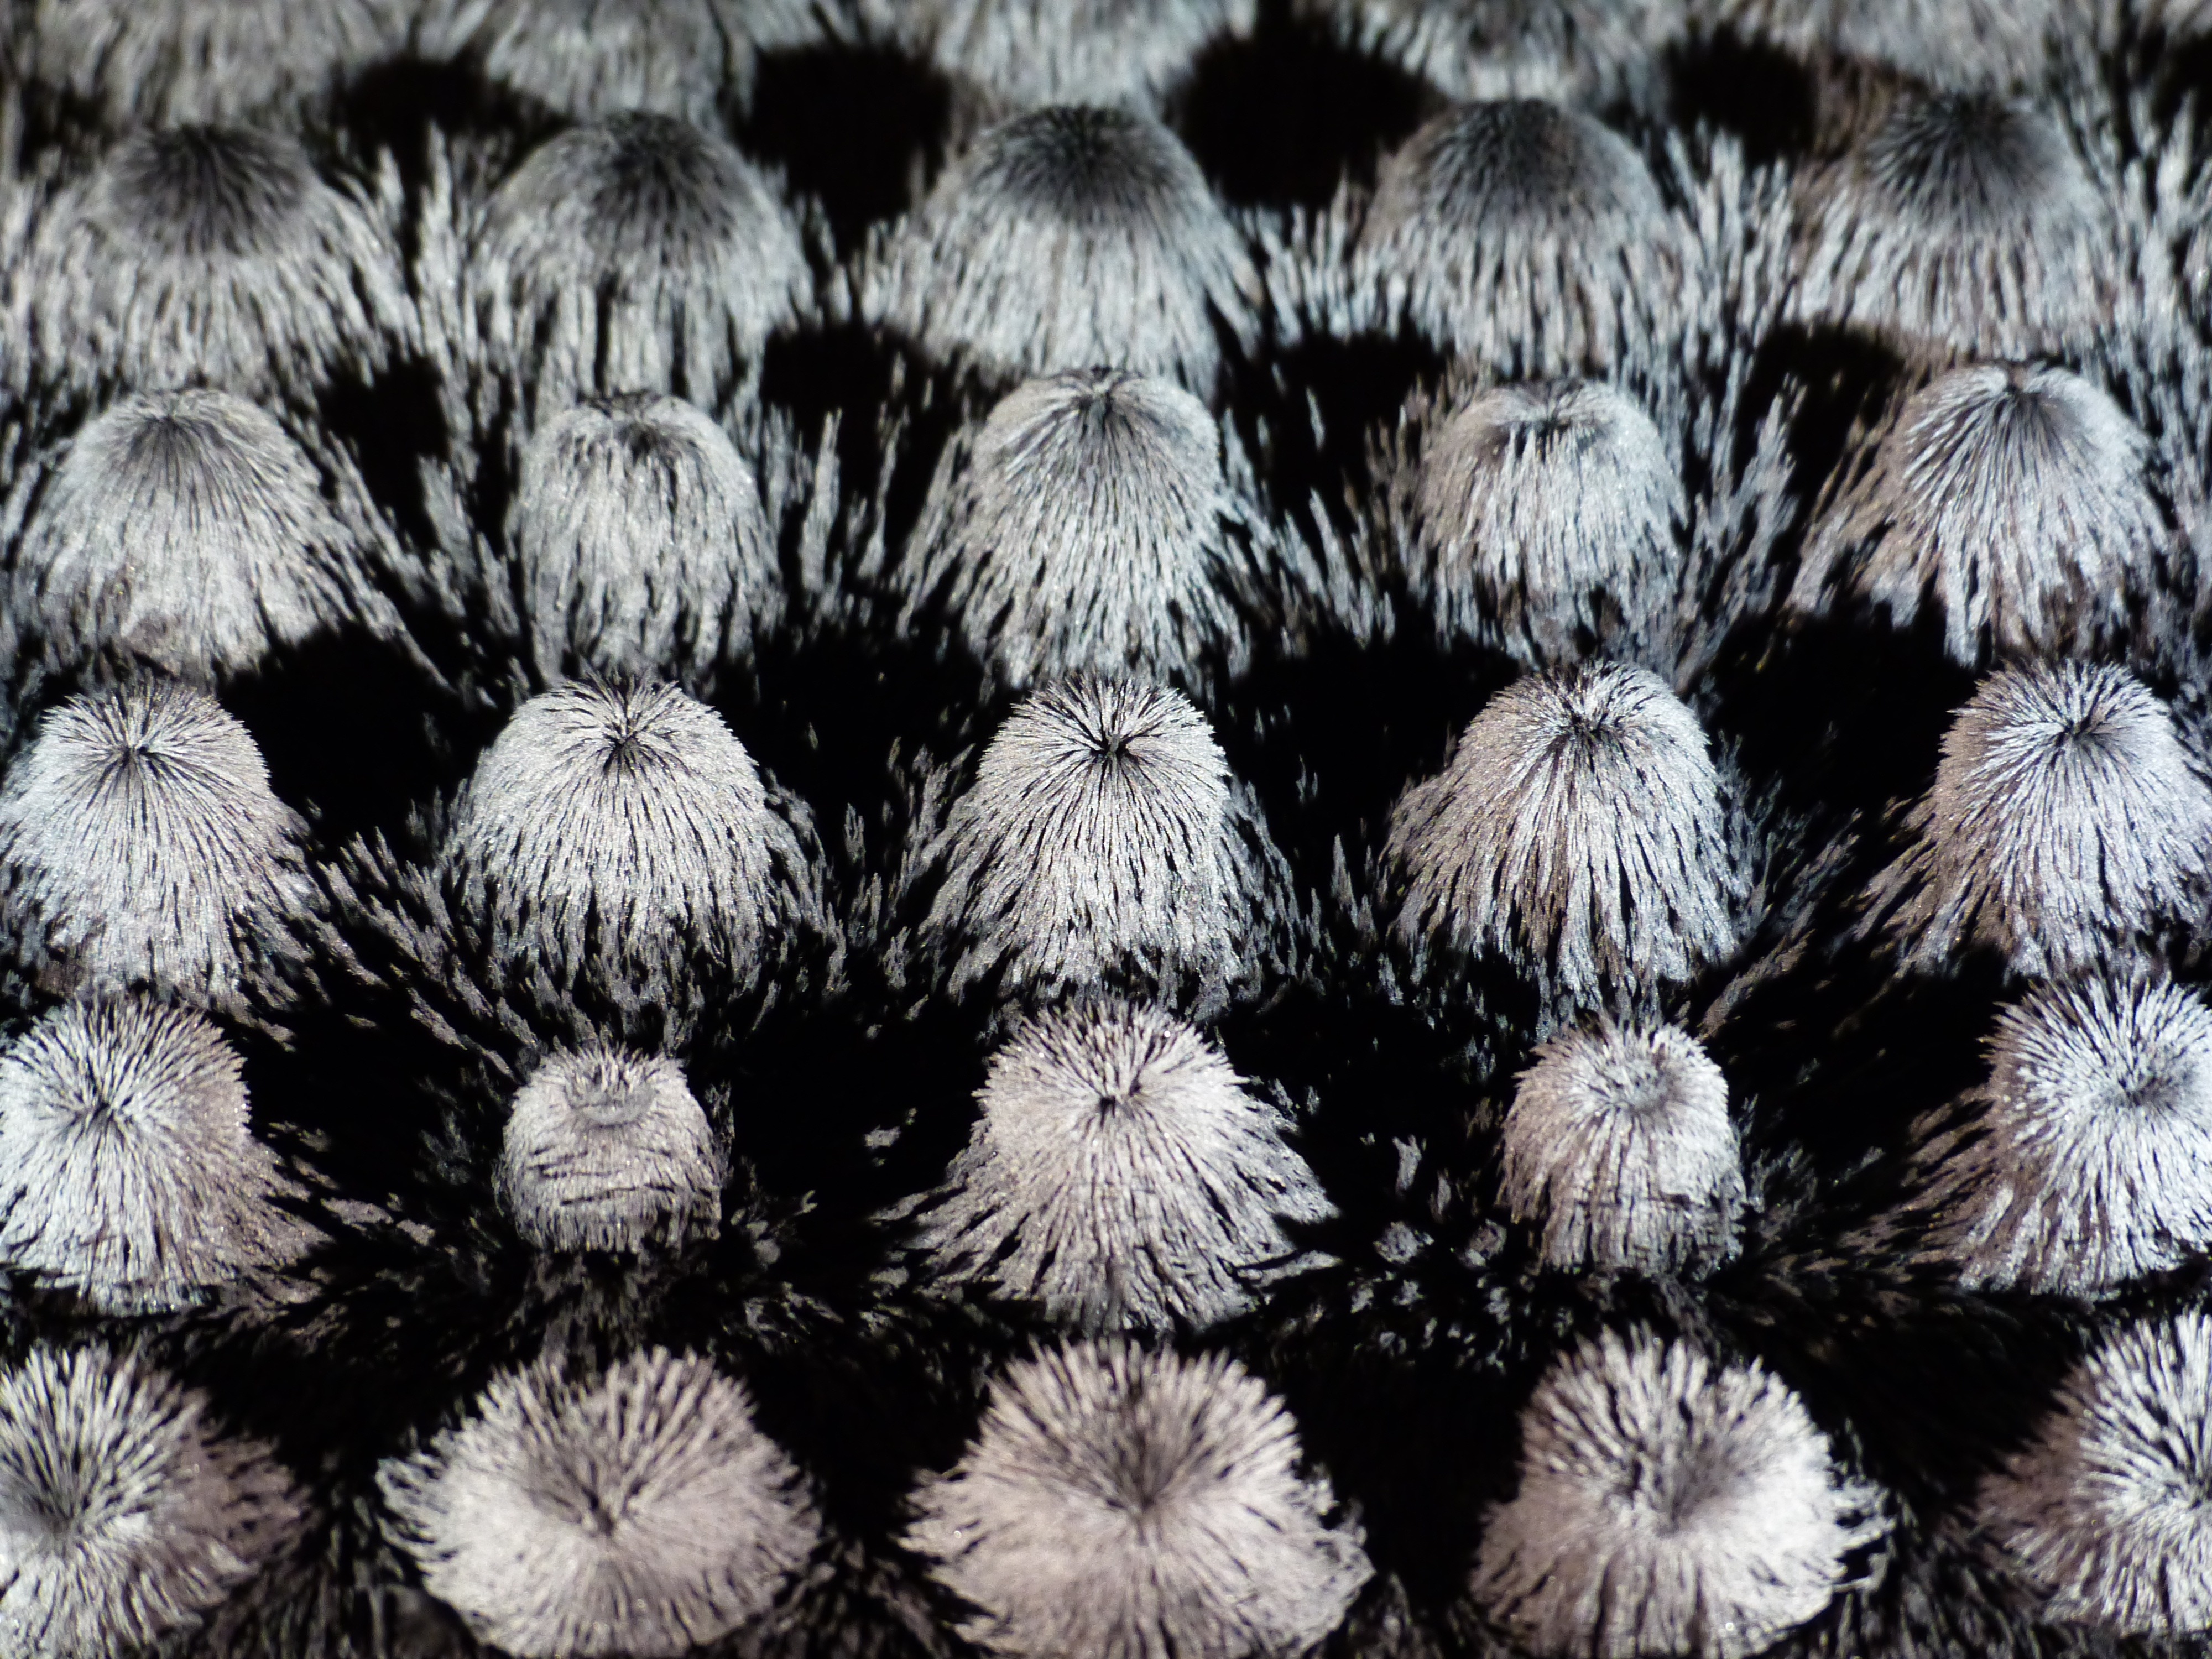
branch, plant, flower, frost, pattern, attraction, artwork, coral, invertebrate, close up, science, sea urchin, magnet, experiment, physics, magnetism, flowering plant, land plant, permanent magnets, iron particles, permanent magnet, experimantalmuseum, iron powder, dancing eisenpartikel, magnet shroom